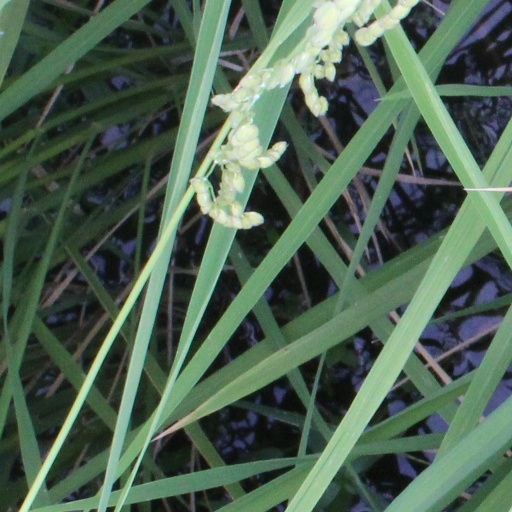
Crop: rice